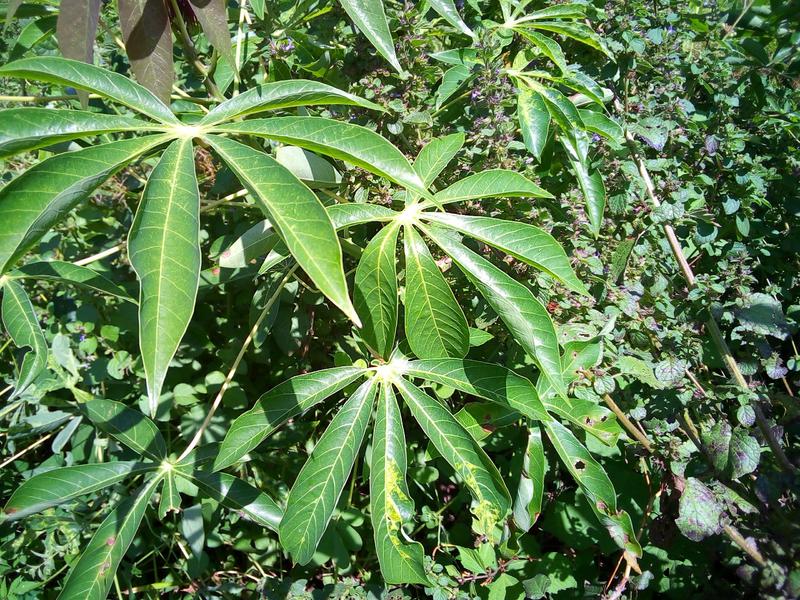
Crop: cassava
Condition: mosaic_disease